2015 Malaysia FA Cup final

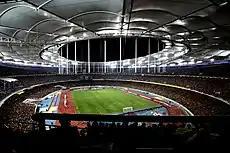
Bukit Jalil National Stadium hosted the final.

The 2015 Malaysia FA Cup Final was a football match which was played on 26 May 2015, to determine the champion of the 2015 Malaysia FA Cup.